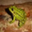
Label: frog